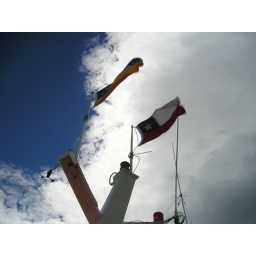
Flags flying above the bridge of the Grey II.